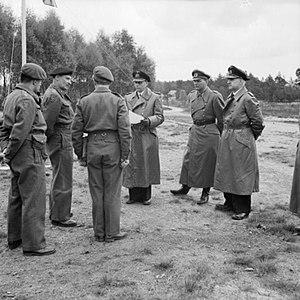
La convention de Lunebourg est le nom couramment donné en français à la capitulation sans conditions des troupes allemandes du Nord-Ouest de l'Allemagne, des Pays-Bas et du Danemark. Elle fut signée le 4 mai 1945 sous une tente de l'état-major du maréchal britannique Bernard Montgomery dans la lande de Lunebourg dans le Nord-Ouest de l'Allemagne, à quelques dizaines de kilomètres au sud de Hambourg.